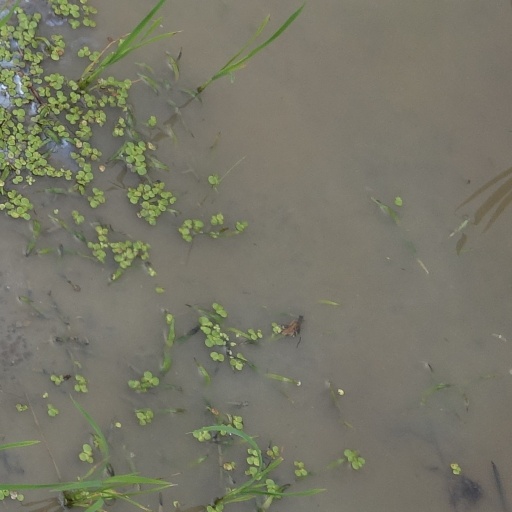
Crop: rice